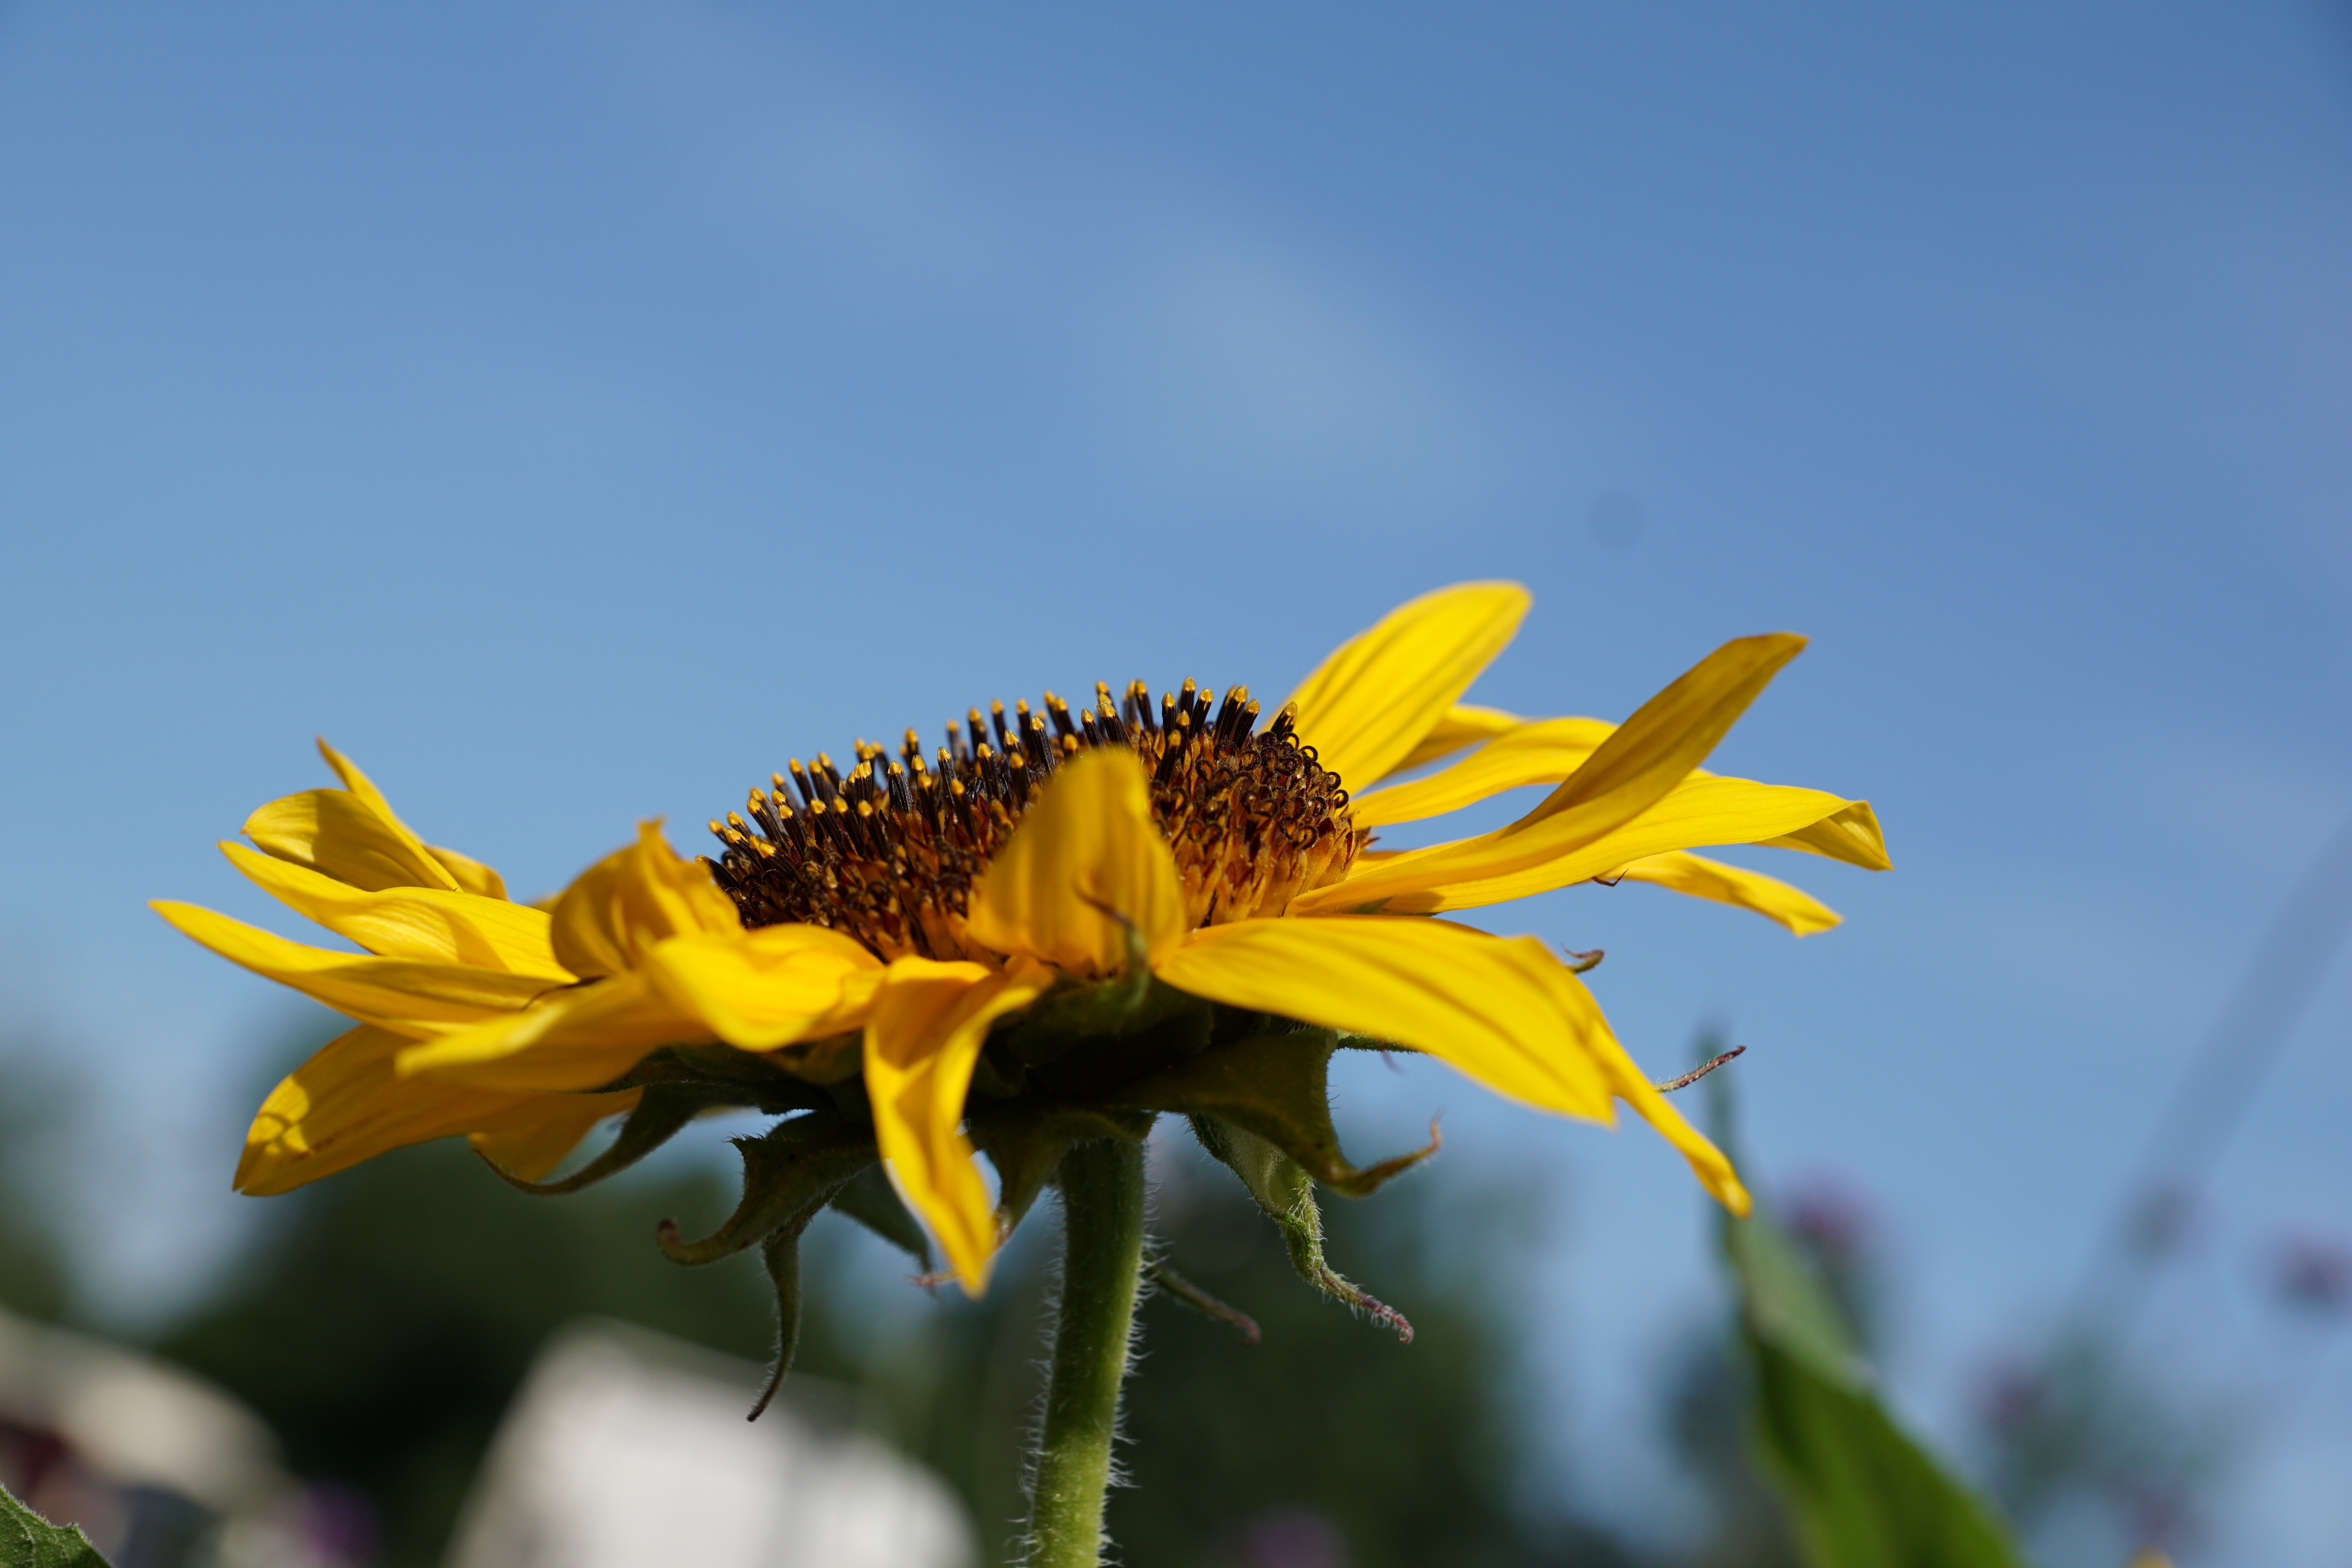
nature, plant, field, meadow, prairie, flower, petal, summer, botany, yellow, flora, sunflower, wildflower, close up, sun flower, nectar, macro photography, flowering plant, daisy family, plant stem, land plant